Eye for an Eye (2010 TV series)

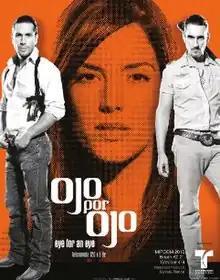

Eye for an Eye (Spanish: "Ojo por ojo"), is a Spanish-language telenovela to be produced by the United States–based television network Telemundo and RTI Colombia. From Gustavo Bolivar, the story is based on Laura Restrepo's novel, "El Leopardo al Sol" while borrowing some elements of William Shakespeare's " Romeo and Juliet ".